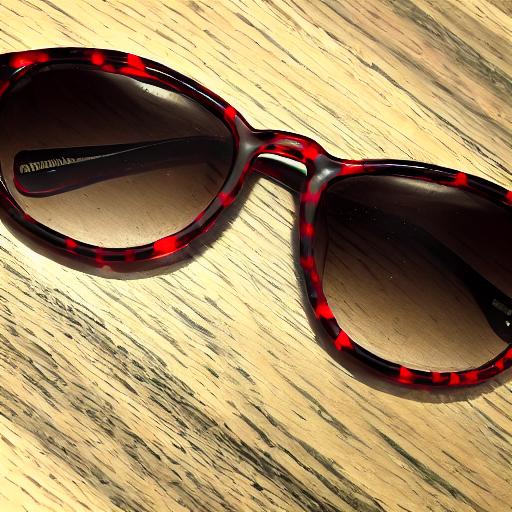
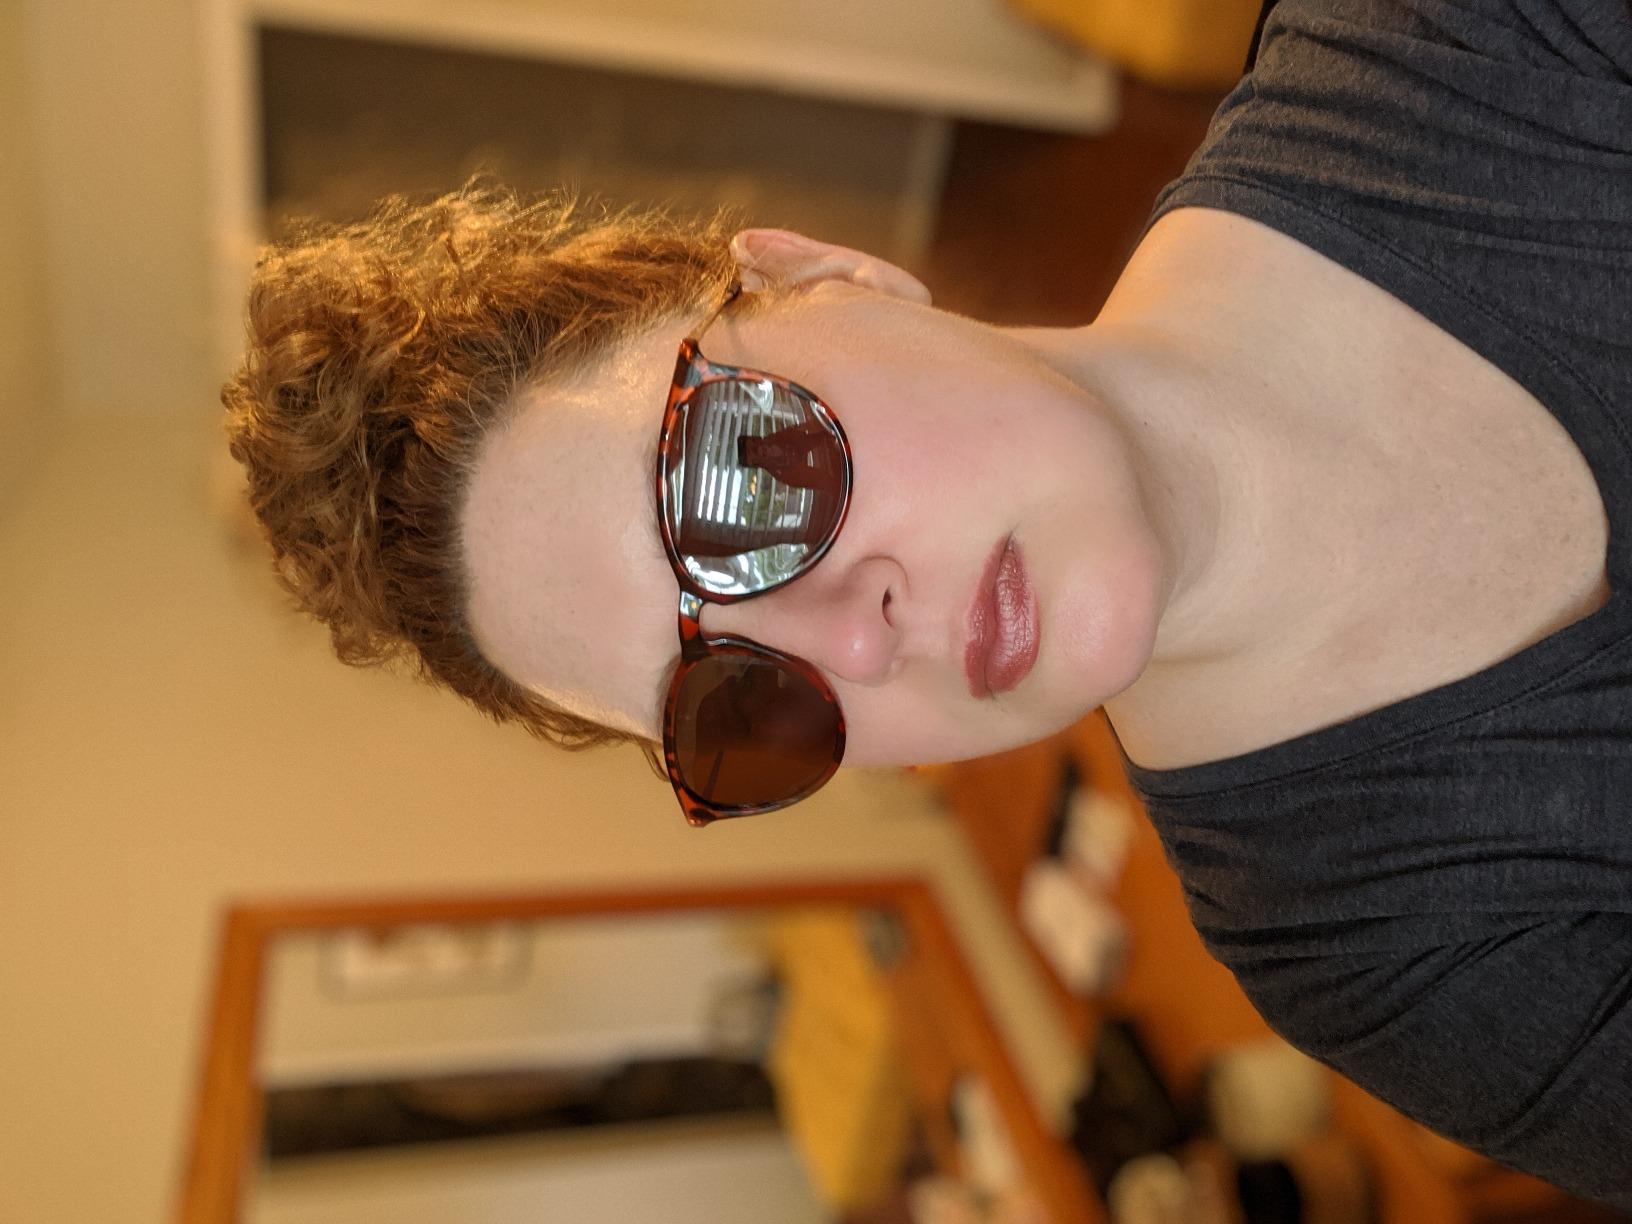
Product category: accessories_sunglasses
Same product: no